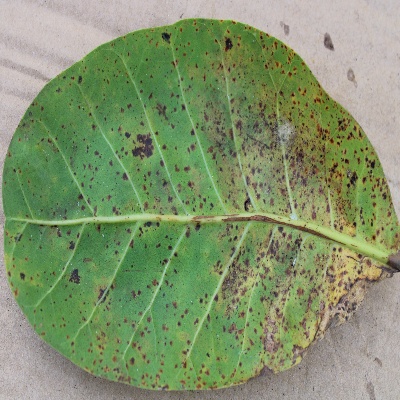
Crop: Cashew
Condition: anthracnose